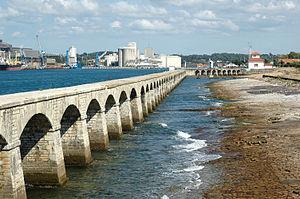
L'Adour est un fleuve du Bassin aquitain dans le Sud-Ouest de la France, classé site Natura 2000. D'une longueur de 307,1 km, il prend sa source dans le massif pyrénéen du pic du Midi de Bigorre, au col du Tourmalet et se jette dans l'océan Atlantique après Bayonne, à Tarnos pour la rive droite et Anglet pour la rive gauche.
Le port de Bayonne est un port de commerce français de l'océan Atlantique. Son emprise concerne les communes de Bayonne, Anglet et Boucau dans les Pyrénées-Atlantiques et Tarnos dans les Landes. Il se classe au 9ᵉ rang des ports de commerce français. Il abrite aussi une base navale comportant quelques patrouilleurs légers.